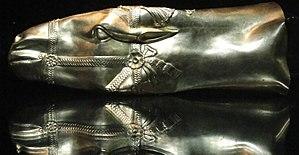
Le musée Reza Abbasi est un musée situé à Téhéran, dans le quartier de Seyed Khandan. Il doit son nom au fameux miniaturiste de l'époque safavide, Reza Abbasi.